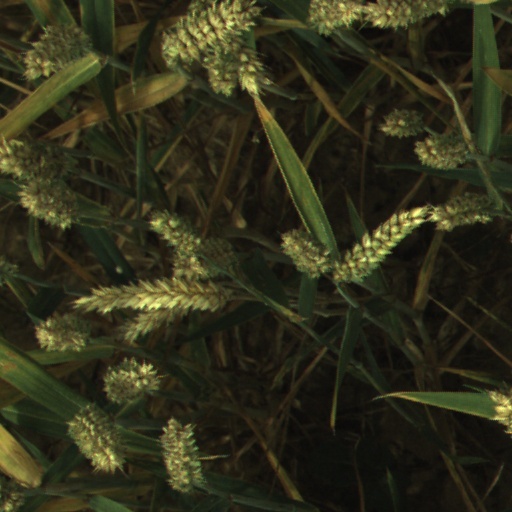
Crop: wheat